Penny Marshall

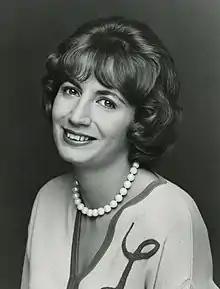
Publicity photo for "Laverne & Shirley" (1976)

Carole Penny Marshall (October 15, 1943 – December 17, 2018) was an American actress, film director, and producer. She is best known for her role as Laverne DeFazio on the television sitcom "Laverne & Shirley" (1976–1983), receiving three nominations for the Golden Globe Award for Best Actress – Television Series Musical or Comedy for her portrayal.